Estepa

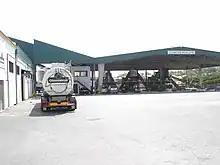
Olive oil cooperative

Estepa is well known for its production of Christmas-time sweets, mainly mantecado, or traditional Spanish crumble cake, notable for being based on pork fat. Since 2009 the production of these confections have been protected by a protected designation of origin, "Mantecados de Estepa". Estepa has 30 such factories, 15 of which are partners in an export trade association, Coexema A.I.E. The factories produce about 18 million kilograms of Christmas sweets annually, and from September to December they employ in total about 2,000 employees. Over 90% of the workers at these factories are women.